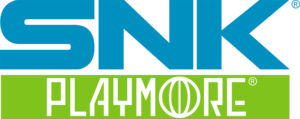
SNK Playmore Corporation, est une entreprise japonaise, née sous l'appellation Playmore Corporation fondée en août 2001 et basée à Ōsaka, dont l'activité est le développement et l'édition de jeux vidéo et de pachinkos. Parmi les produits les plus célèbres de la marque figurent les séries de jeux vidéo The King of Fighters, Art of Fighting, Fatal Fury et Metal Slug.
SNK Corporation est une entreprise japonaise fondée en 1973 et domiciliée à Ōsaka, dont l'activité est la planification, le développement et l'édition de jeux vidéo et de systèmes de jeu vidéo, ainsi que la création et la gestion de centres de divertissement. Parmi les produits plus célèbres de la marque, figurent le Neo-Geo MVS, un système d'arcade également commercialisé en version console de jeux vidéo, la Neo-Geo AES et les séries des jeux Fatal Fury, The King of Fighters, Metal Slug, Samurai Shodown. Après des tentatives infructueuses pour s'imposer sur le marché des consoles de salon et des consoles portables, SNK connaît de grosses difficultés financières. Aruze rachète l'entreprise en 2000, mais de mauvaises orientations et stratégies font sombrer SNK. Juste avant la faillite de SNK en 2001, le fondateur de la société crée une entreprise nommée BrezzaSoft, puis crée la société Playmore qui sera renommée SNK Playmore et détenant tous les droits des propriétés intellectuelles de SNK. La société "SNK Playmore Corporation" prend officiellement le nom "SNK Corporation" le 1er décembre 2016.